Academic Music College

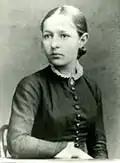
Valentina Zograf-Plaksina, founder of the college

Founded in 1891 as "Public Music College" by pianist , the college was given the name of and an official attachment to the Moscow Conservatory in 1936.